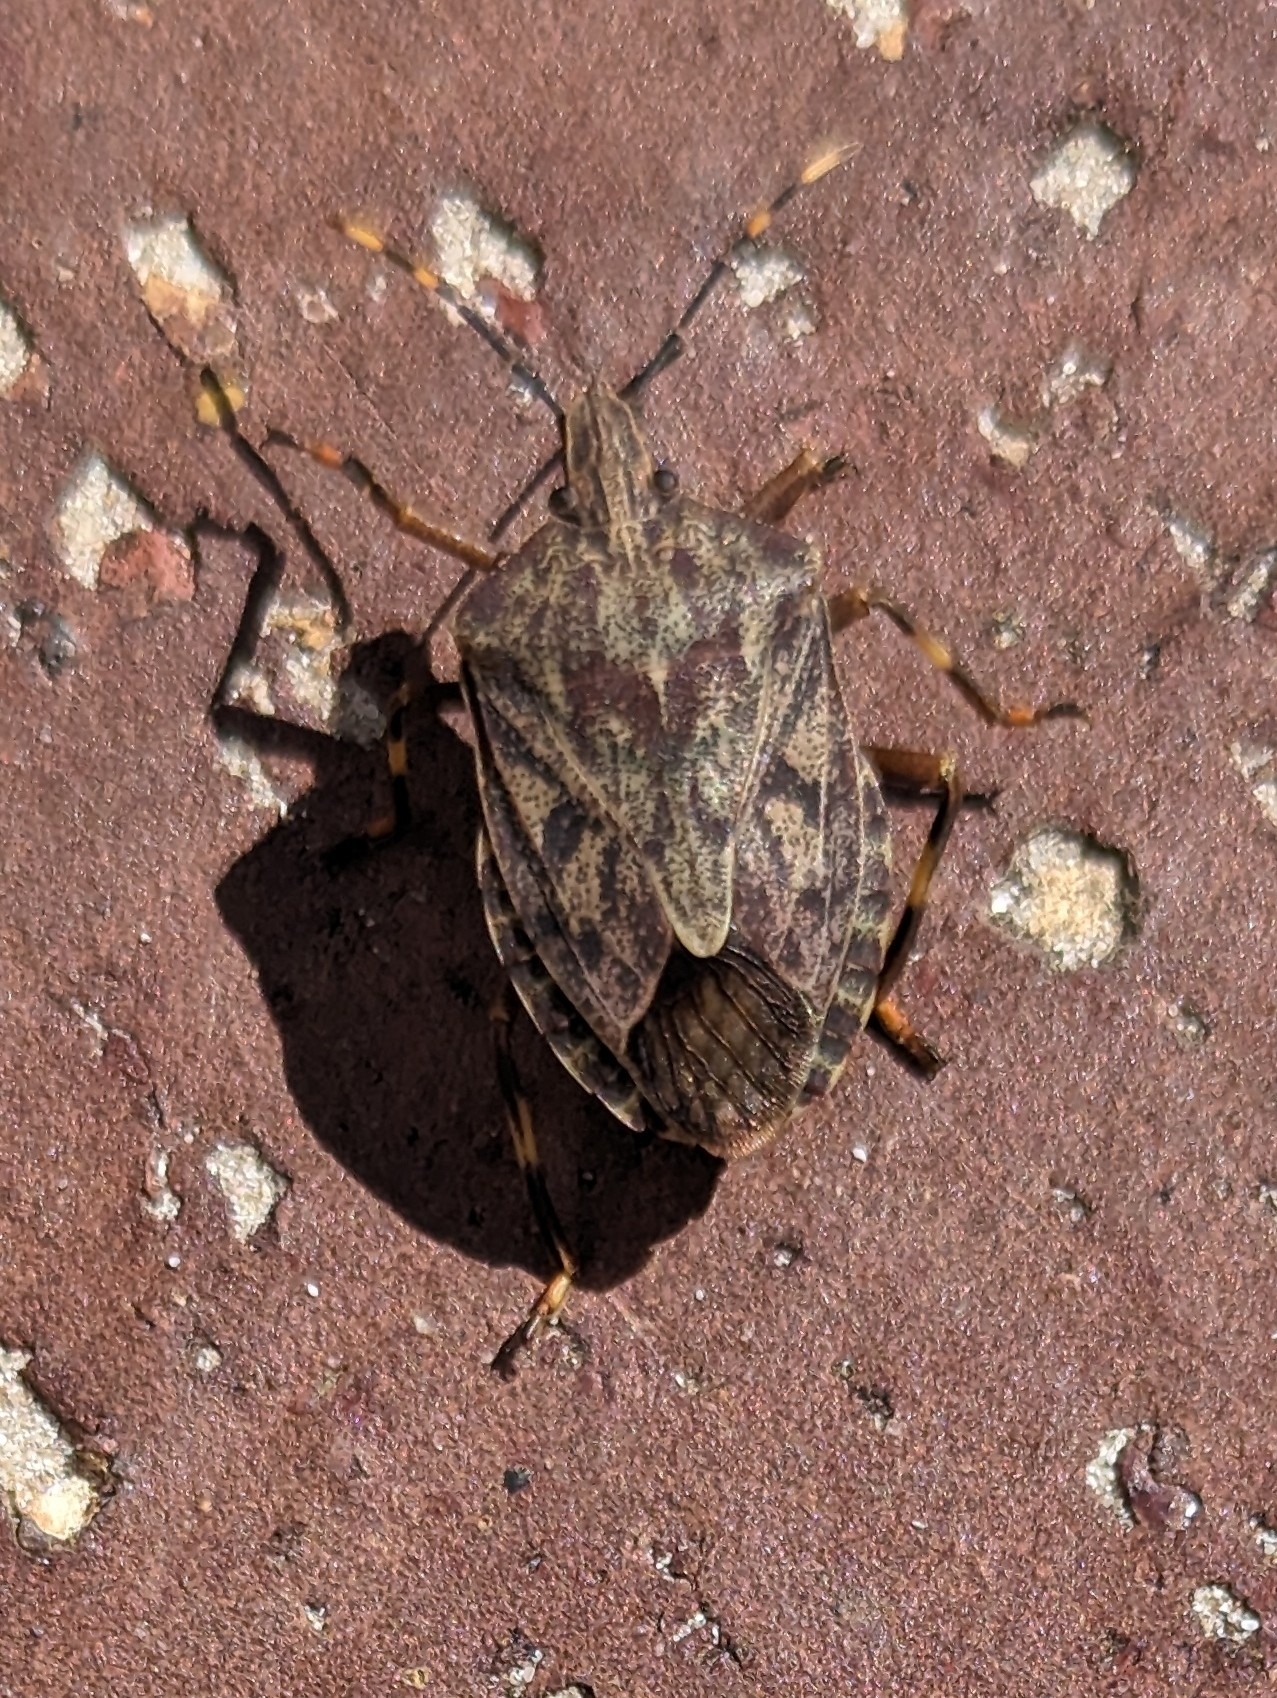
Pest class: stink_bug